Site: brandenburg
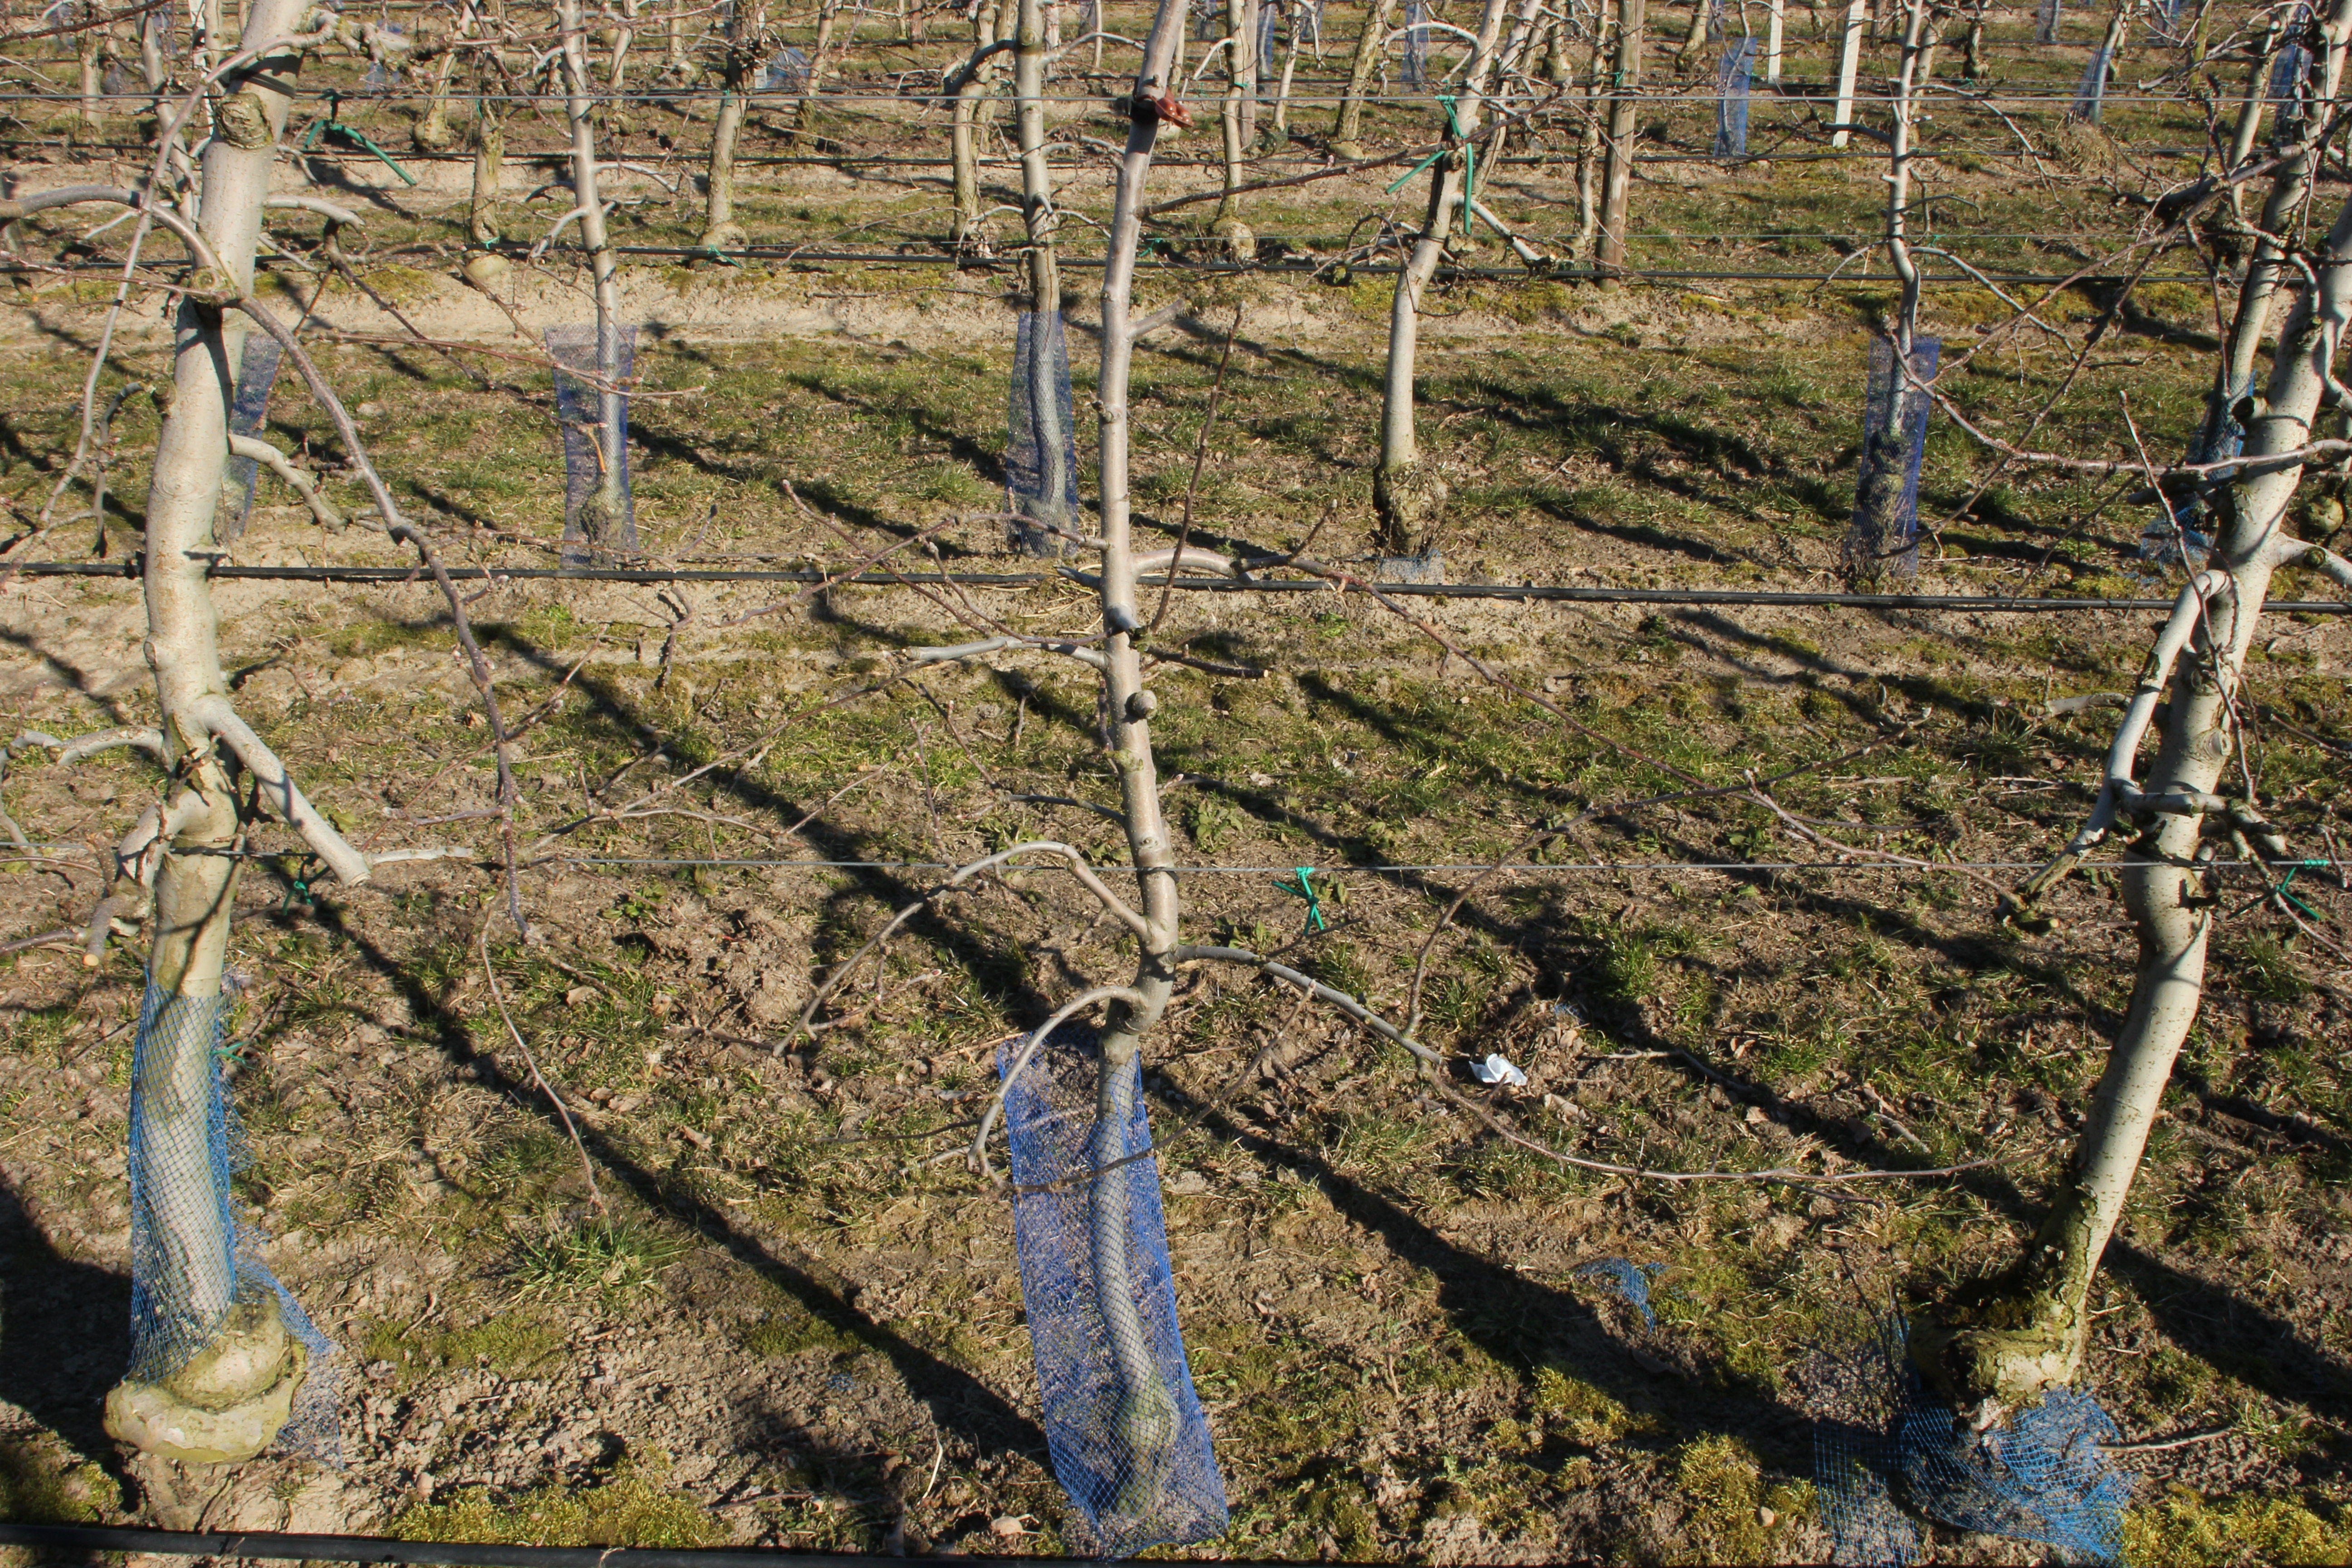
Growth stage (BBCH 03): Bud development